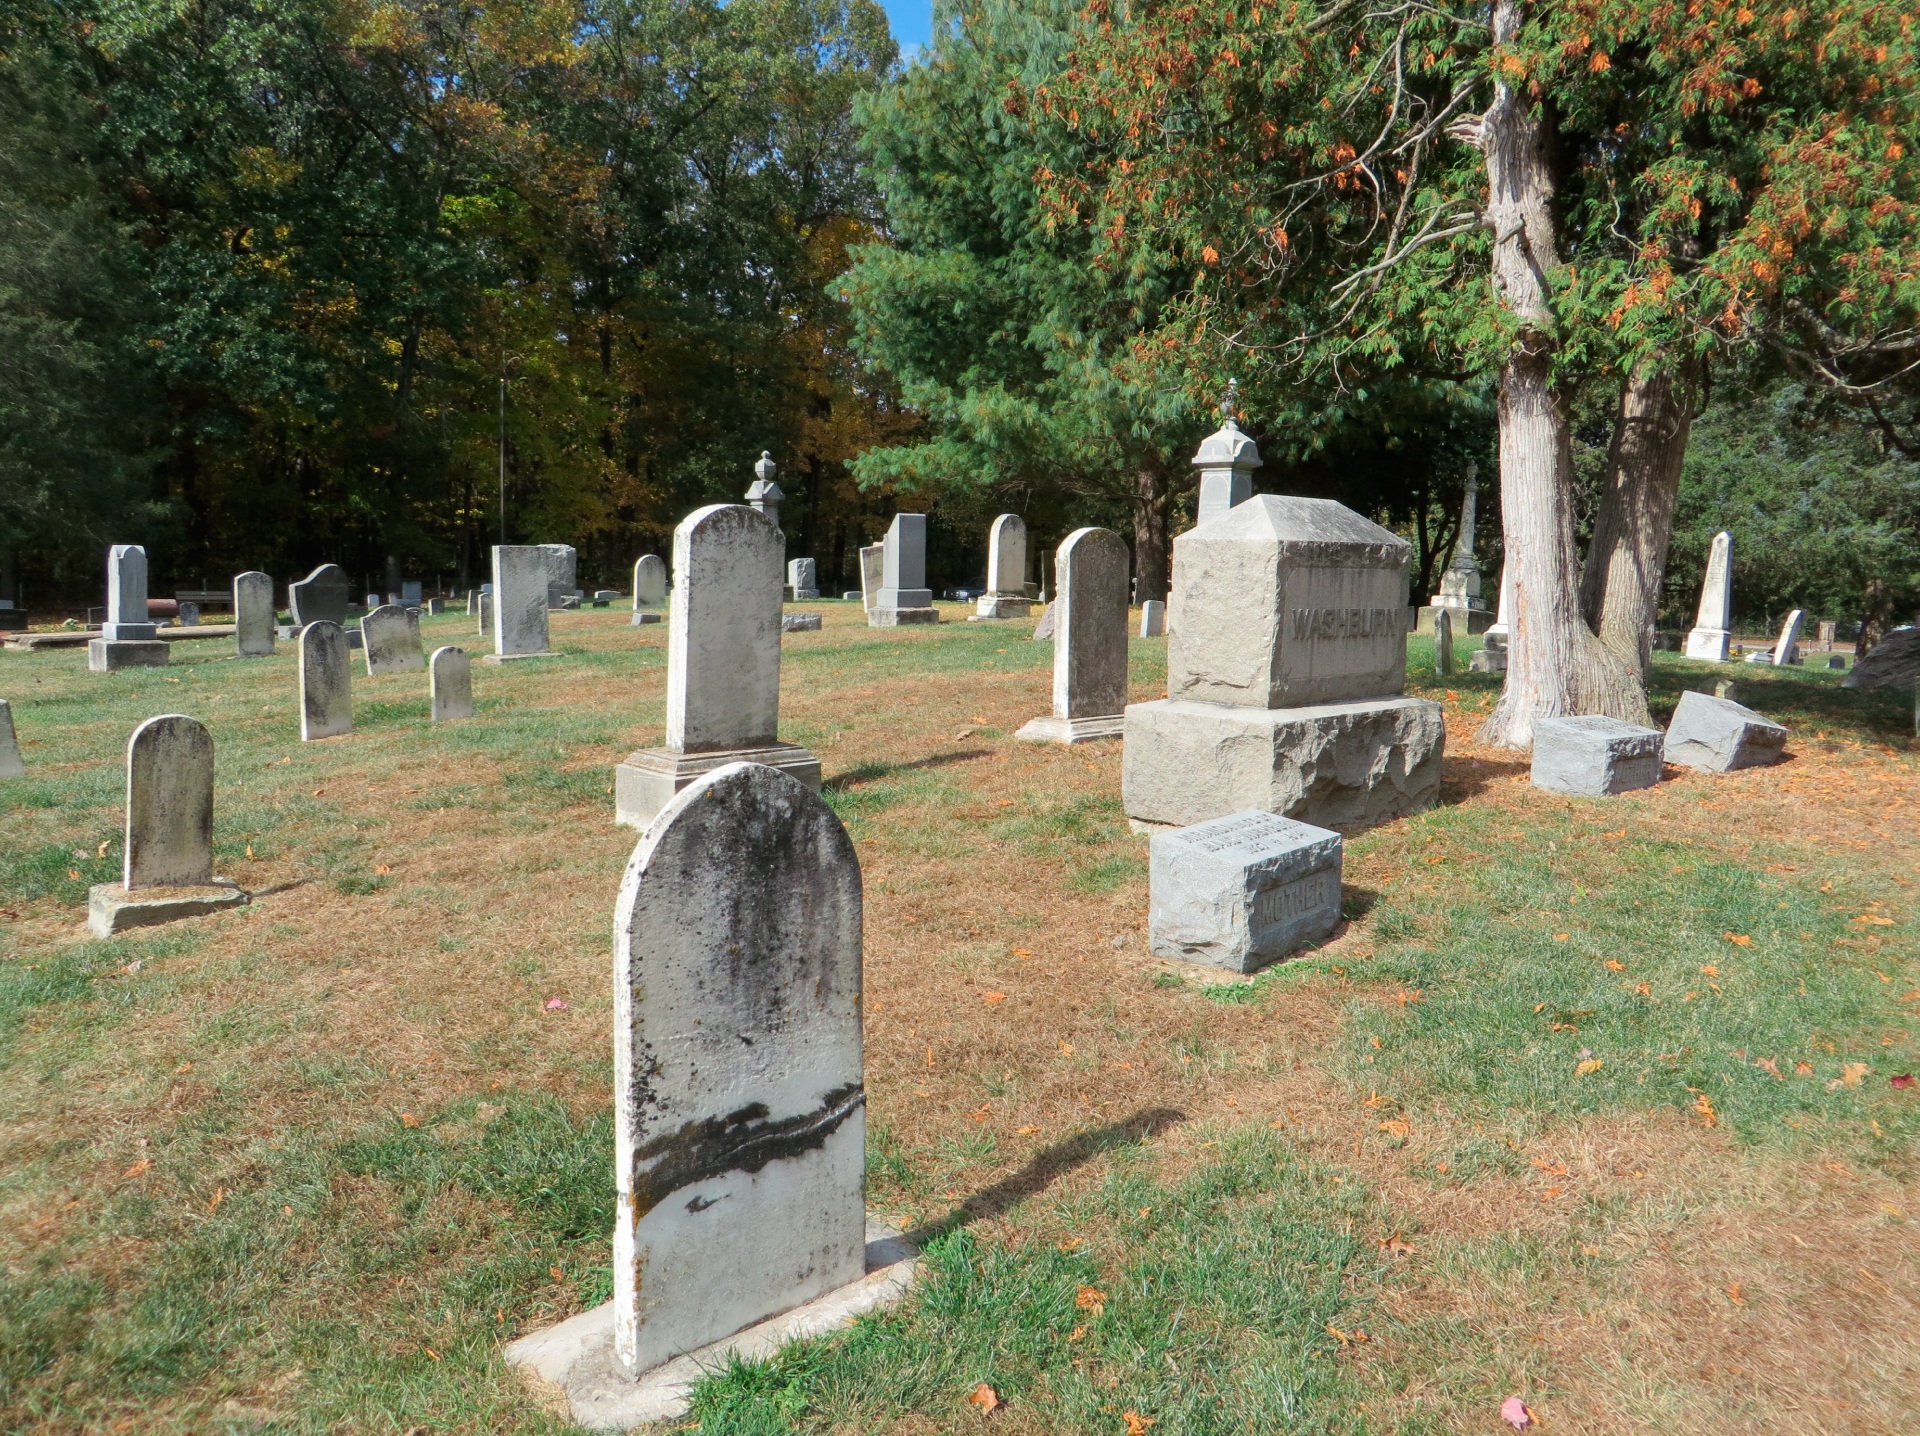
old, spooky, stone, monument, halloween, memory, cemetery, dead, tombstone, death, grave, memorial, graveyard, scary, gravestone, headstone, horror, tomb, yard, funeral, burial, buried, geographical feature, grave yard